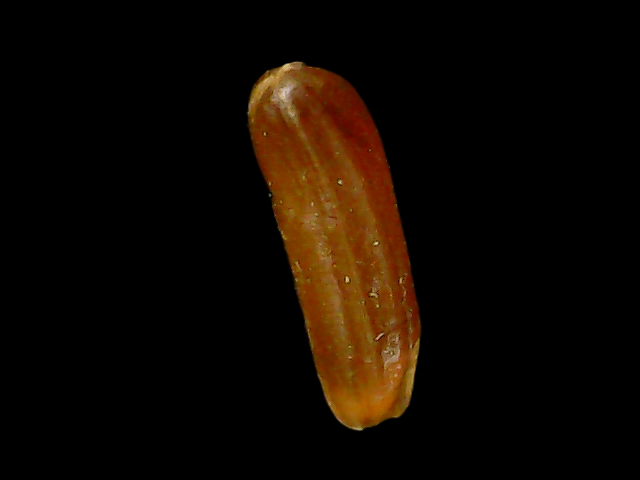
Rice variety: Binadhan20